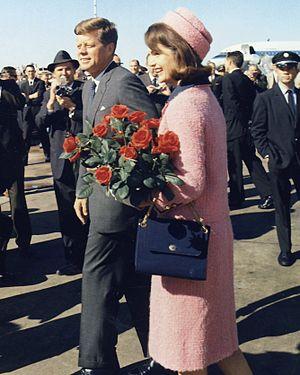
Le tailleur Chanel rose de Jacqueline Bouvier Kennedy est un tailleur Chanel à double boutonnage, en lainage bouclette, de couleur rose bonbon et au col bleu marine, porté, à plusieurs reprises entre 1961 et 1963, par la Première dame des États-Unis Jacqueline Bouvier Kennedy. Un chapeau de même couleur était assorti à l'ensemble vestimentaire.